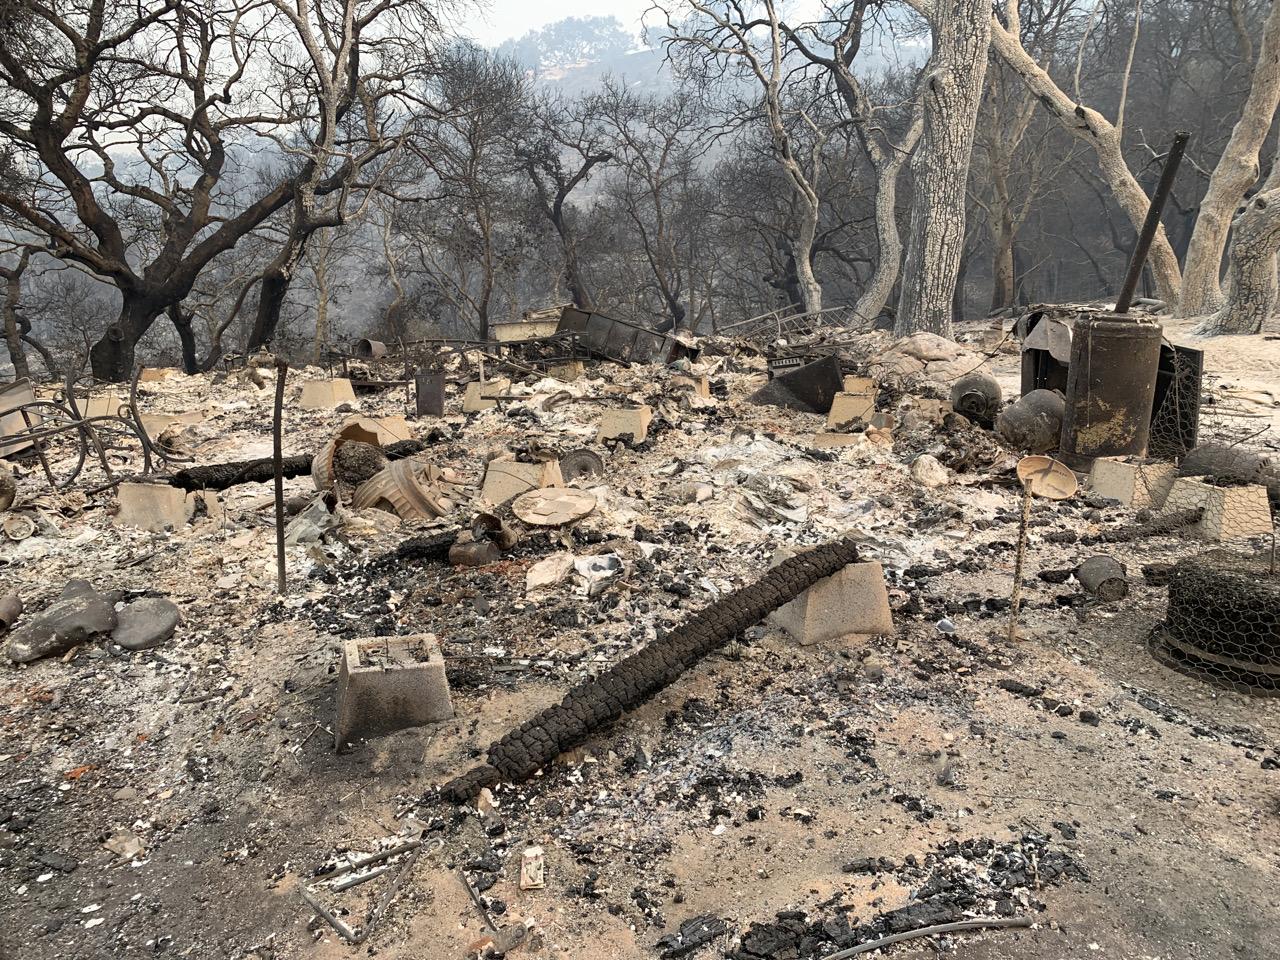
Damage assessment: destroyed